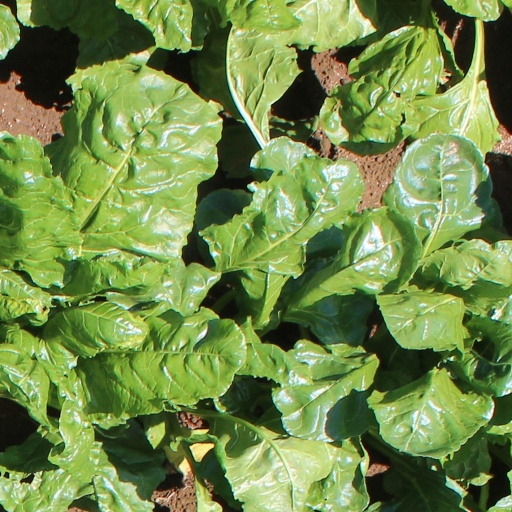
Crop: sugar beet